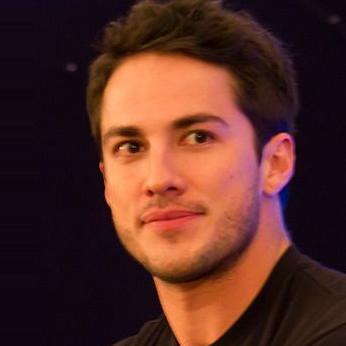
Age: 27